Sergio Álvarez (footballer, born 1992)

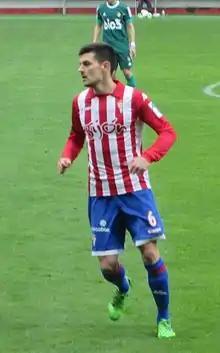
Álvarez playing for Sporting Gijón in 2014

Sergio Álvarez Díaz (born 23 January 1992) is a Spanish professional footballer who plays as a central midfielder for Segunda División club Eibar.